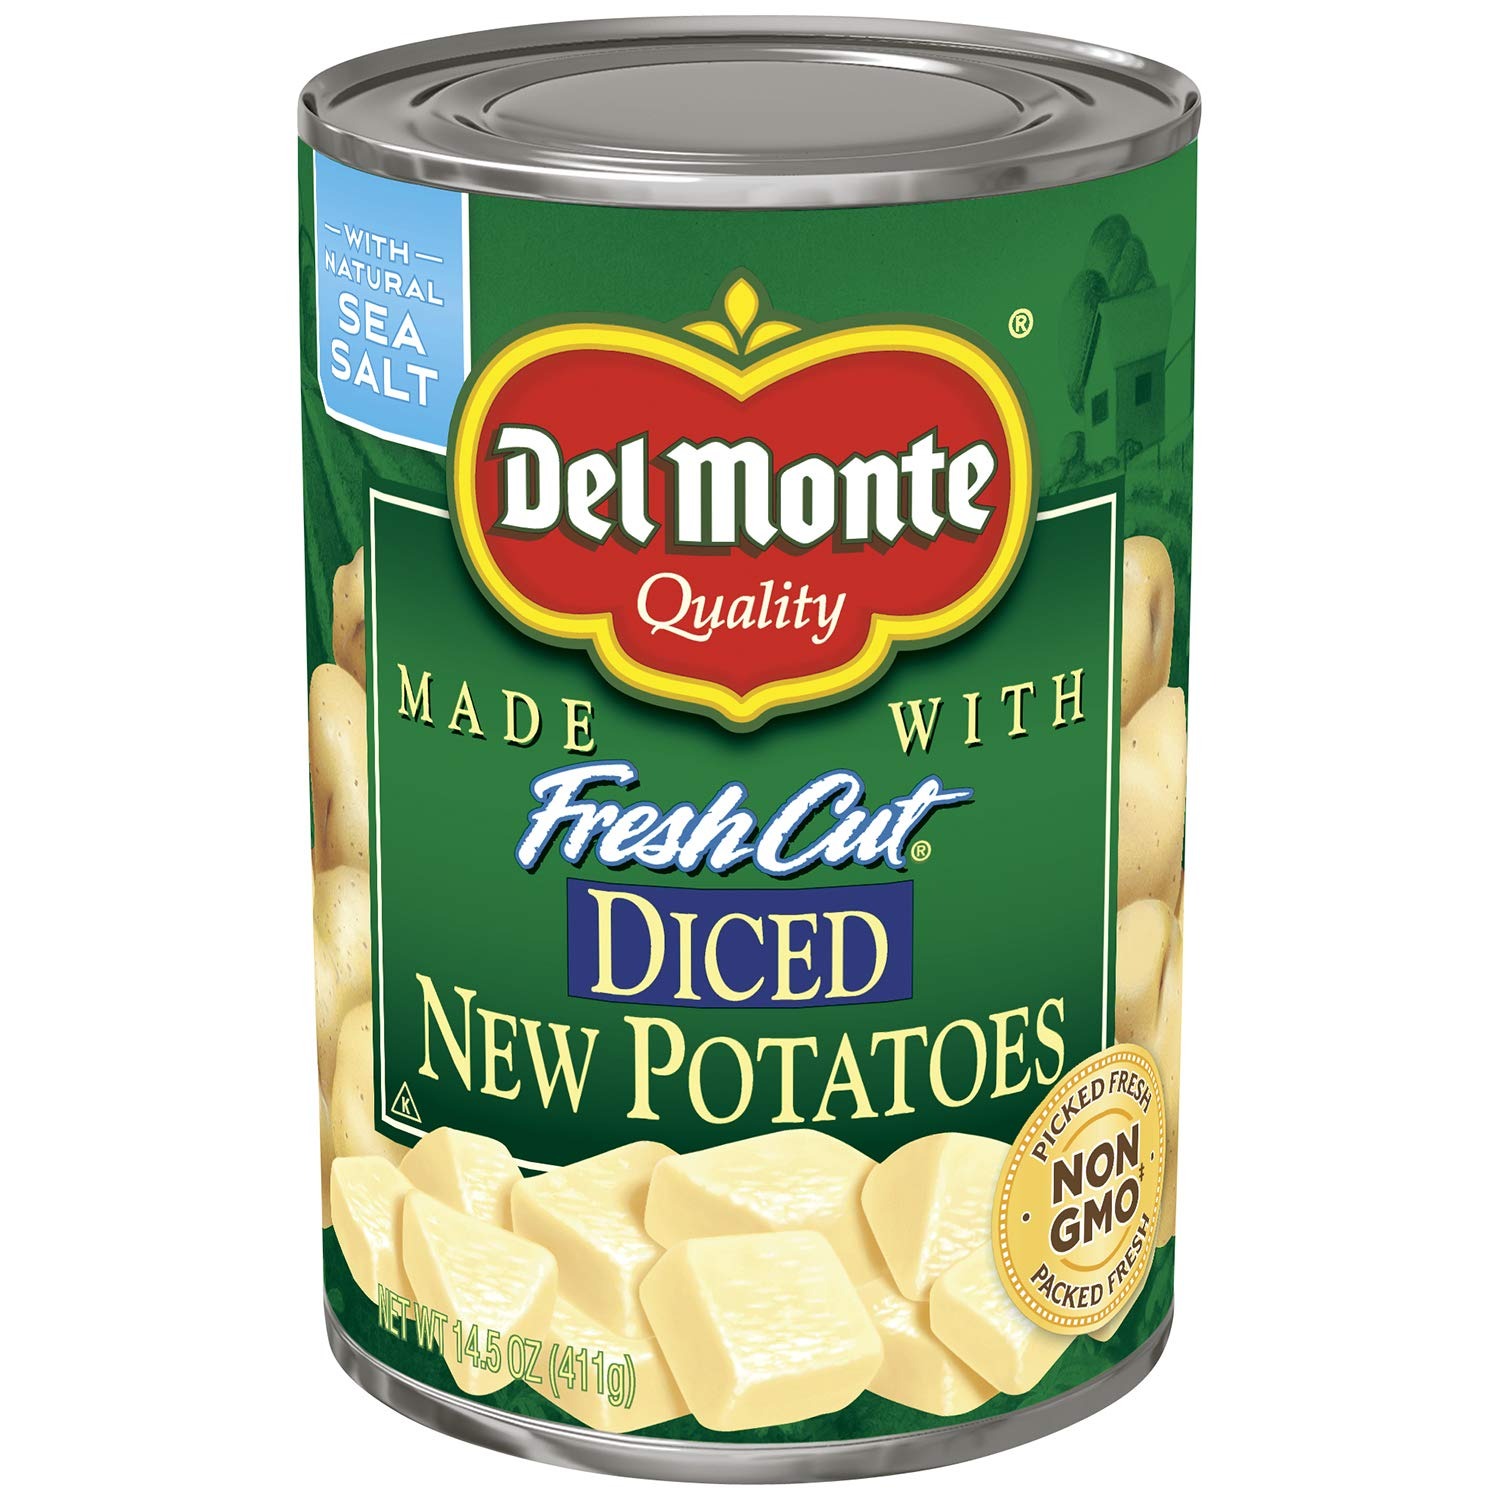
Item Name: Del Monte Canned Fresh Cut Diced New Potatoes, 14.5-Ounce
Bullet Point 1: Tender and hearty diced potatoes
Bullet Point 2: Harvested at the peak of ripeness
Bullet Point 3: Packed with essential nutrients
Bullet Point 4: Delicious fresh flavor
Bullet Point 5: Grown in the USA
Value: 14.5
Unit: Fl Oz

Price: 1.59